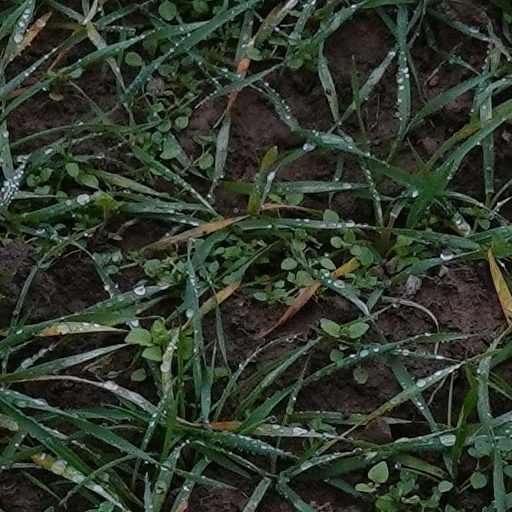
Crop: wheat